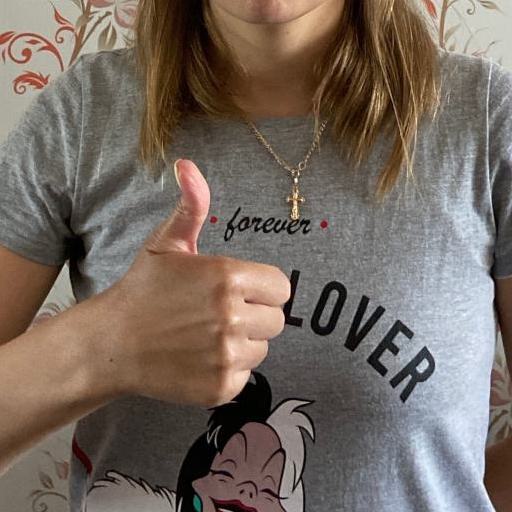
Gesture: like